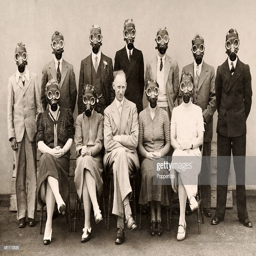
a postcard featuring a group of well - dressed people , all but one of whom are wearing gas masks during military conflict